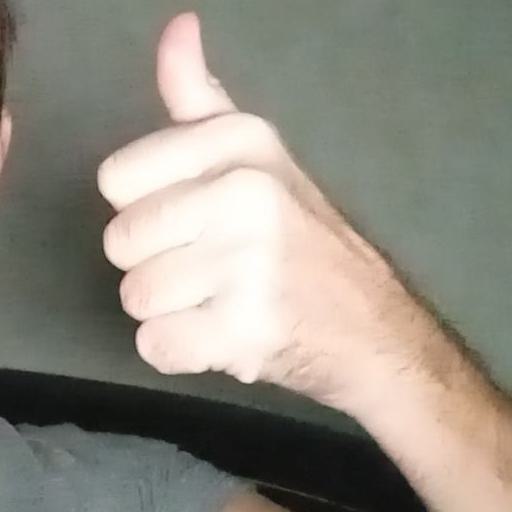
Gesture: like